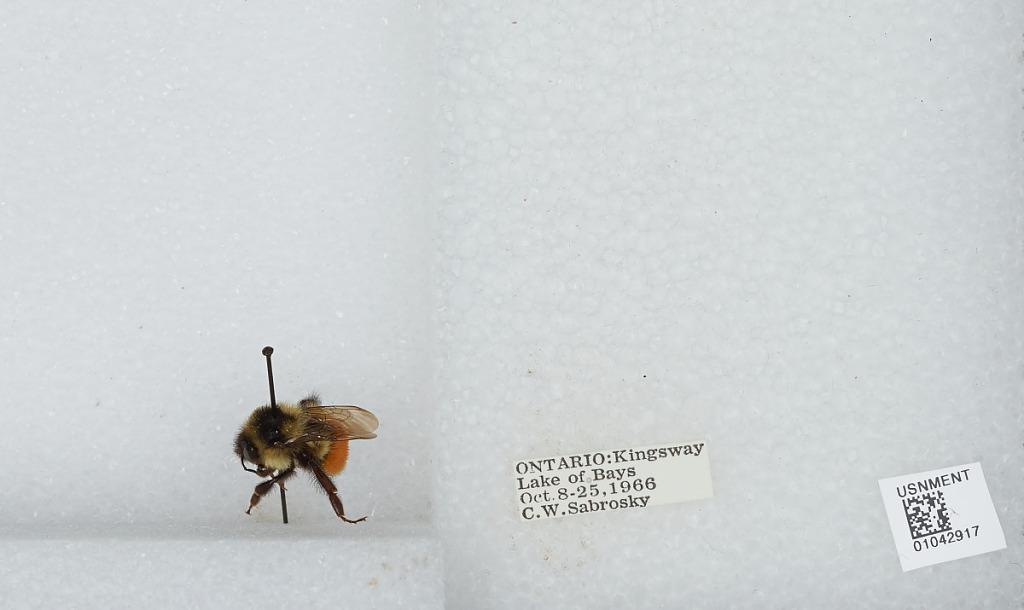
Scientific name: Bombus sp.
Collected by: C. Sabrosky
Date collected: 1966-10-8
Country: Canada
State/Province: Ontario
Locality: Kingsway Lake of Bays
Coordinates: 45.1643, -79.1027